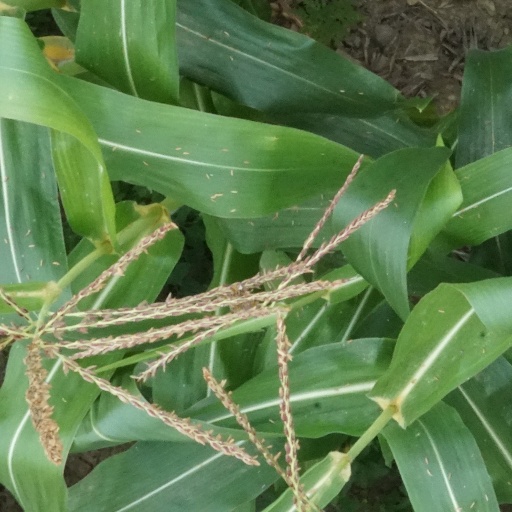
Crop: maize; corn